Stacy Lewis

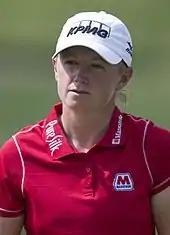
Lewis in 2015

In 2012, Lewis won four tournaments, and became the first American player to win the LPGA Player of the Year award since Beth Daniel in 1994. Lewis won three times in 2013, and after her win at the RR Donnelley LPGA Founders Cup in Arizona on March 17, Lewis unseated Yani Tseng as the #1 ranked woman golfer in the world. Inbee Park overtook the number one position four weeks later on April 15. Lewis won her second major title at Women's British Open in August at St Andrews with a score of 280 (−8), two strokes ahead of runners-up Na Yeon Choi and Hee Young Park.